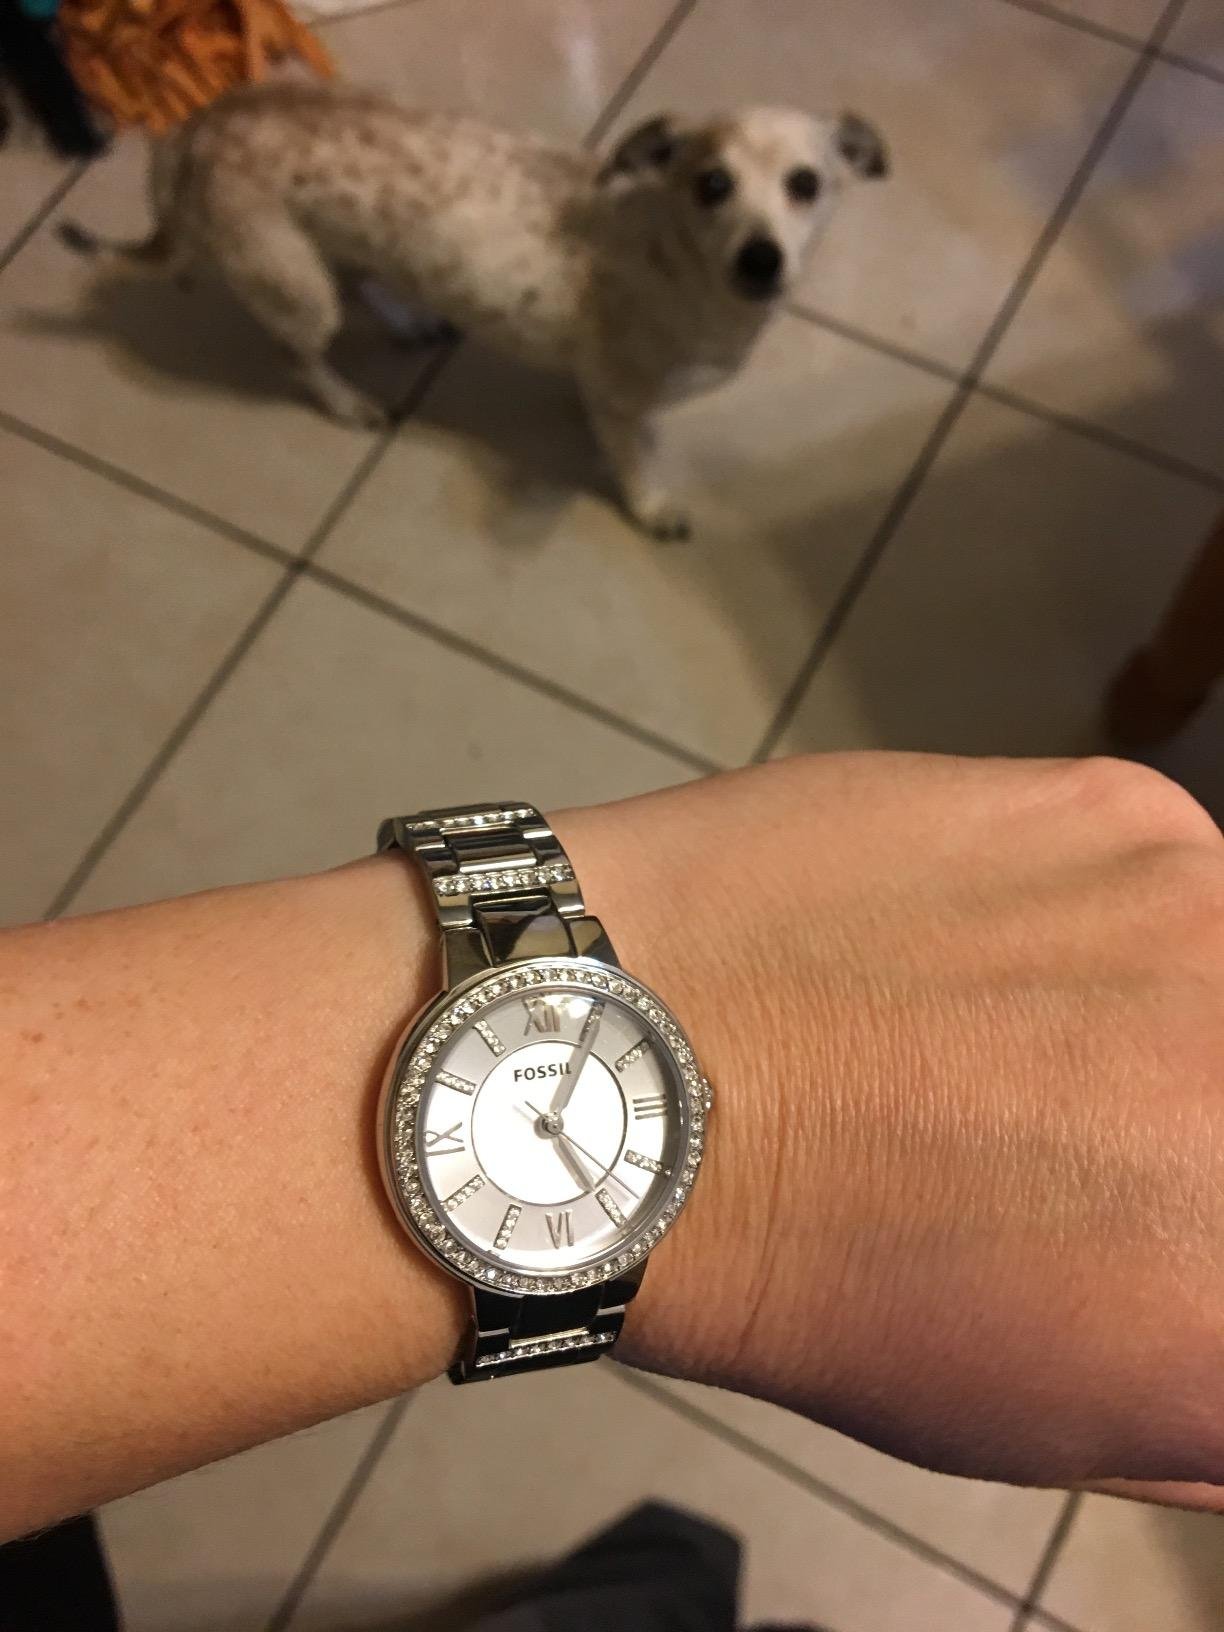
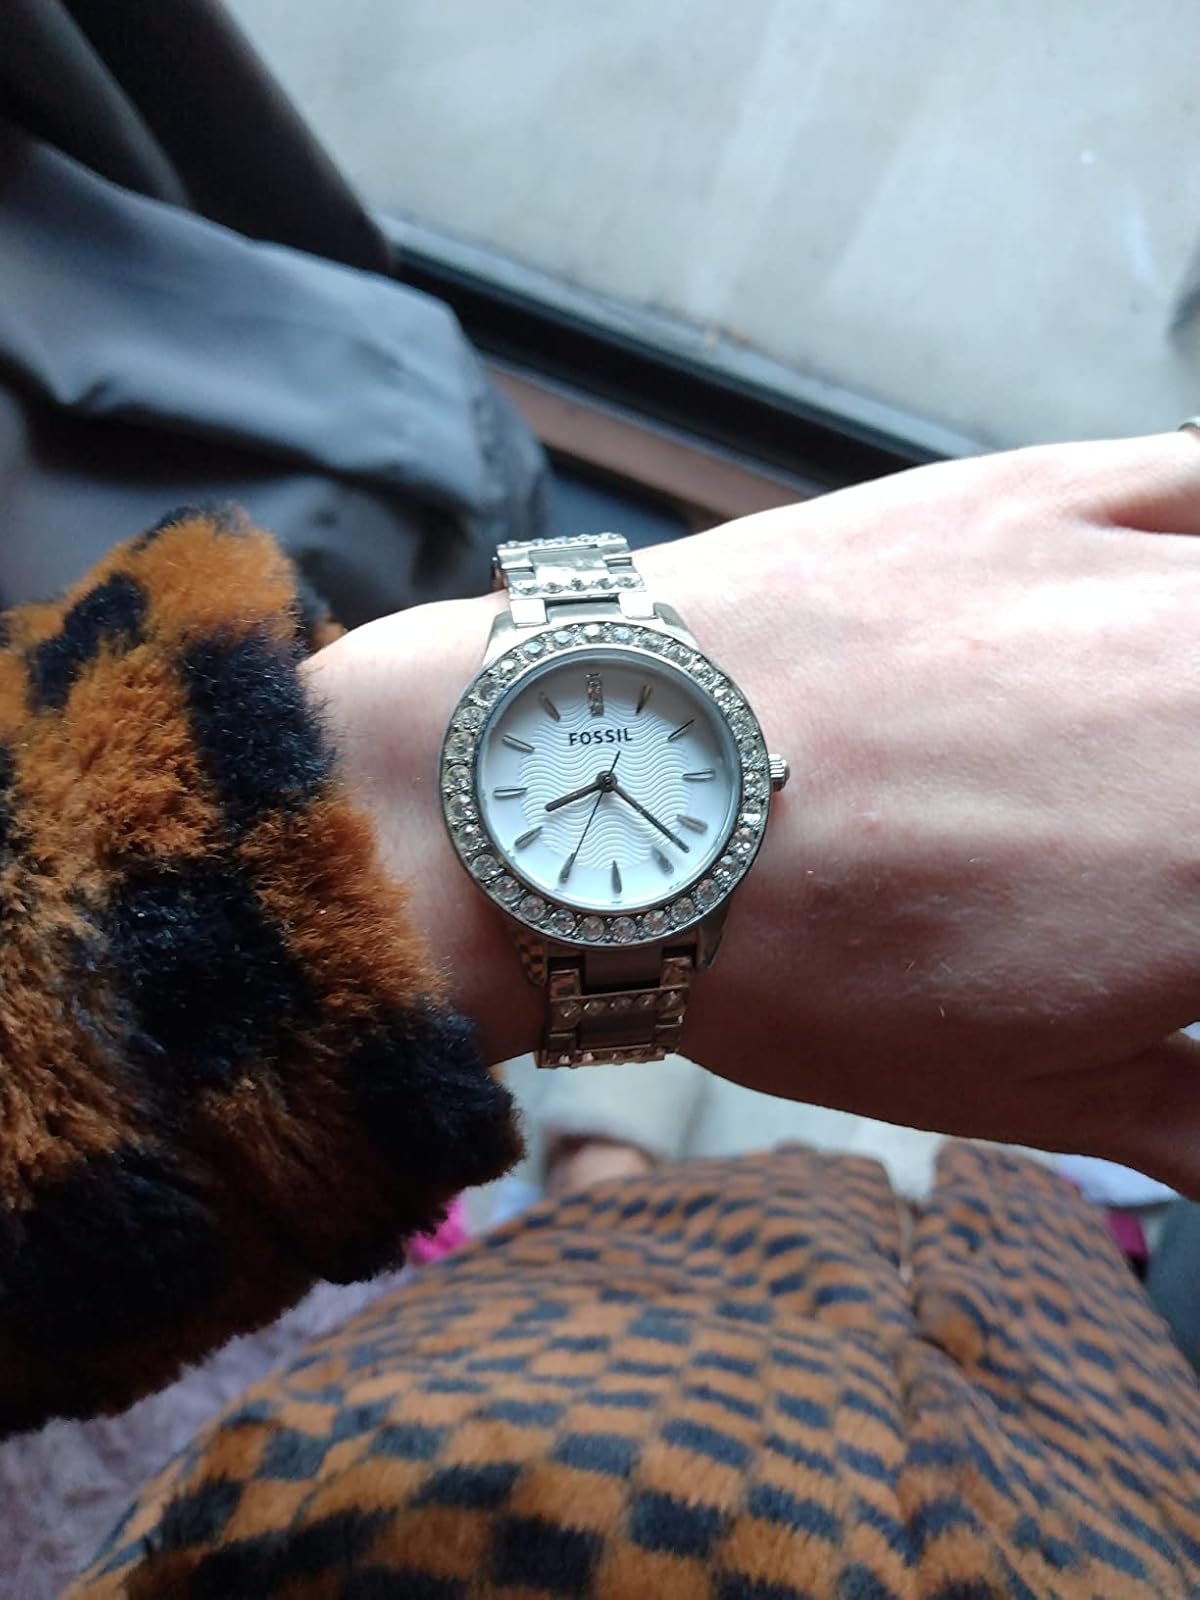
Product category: accessories_watch
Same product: no